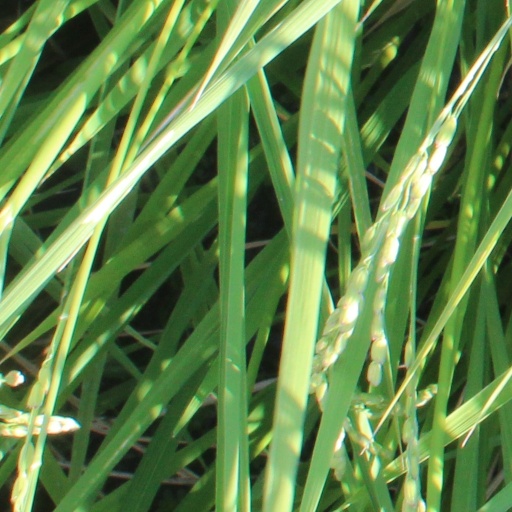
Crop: rice